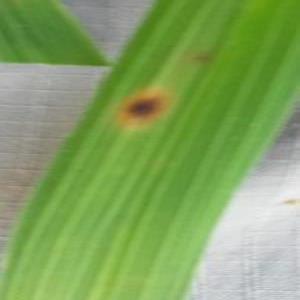
Disease: Brownspot